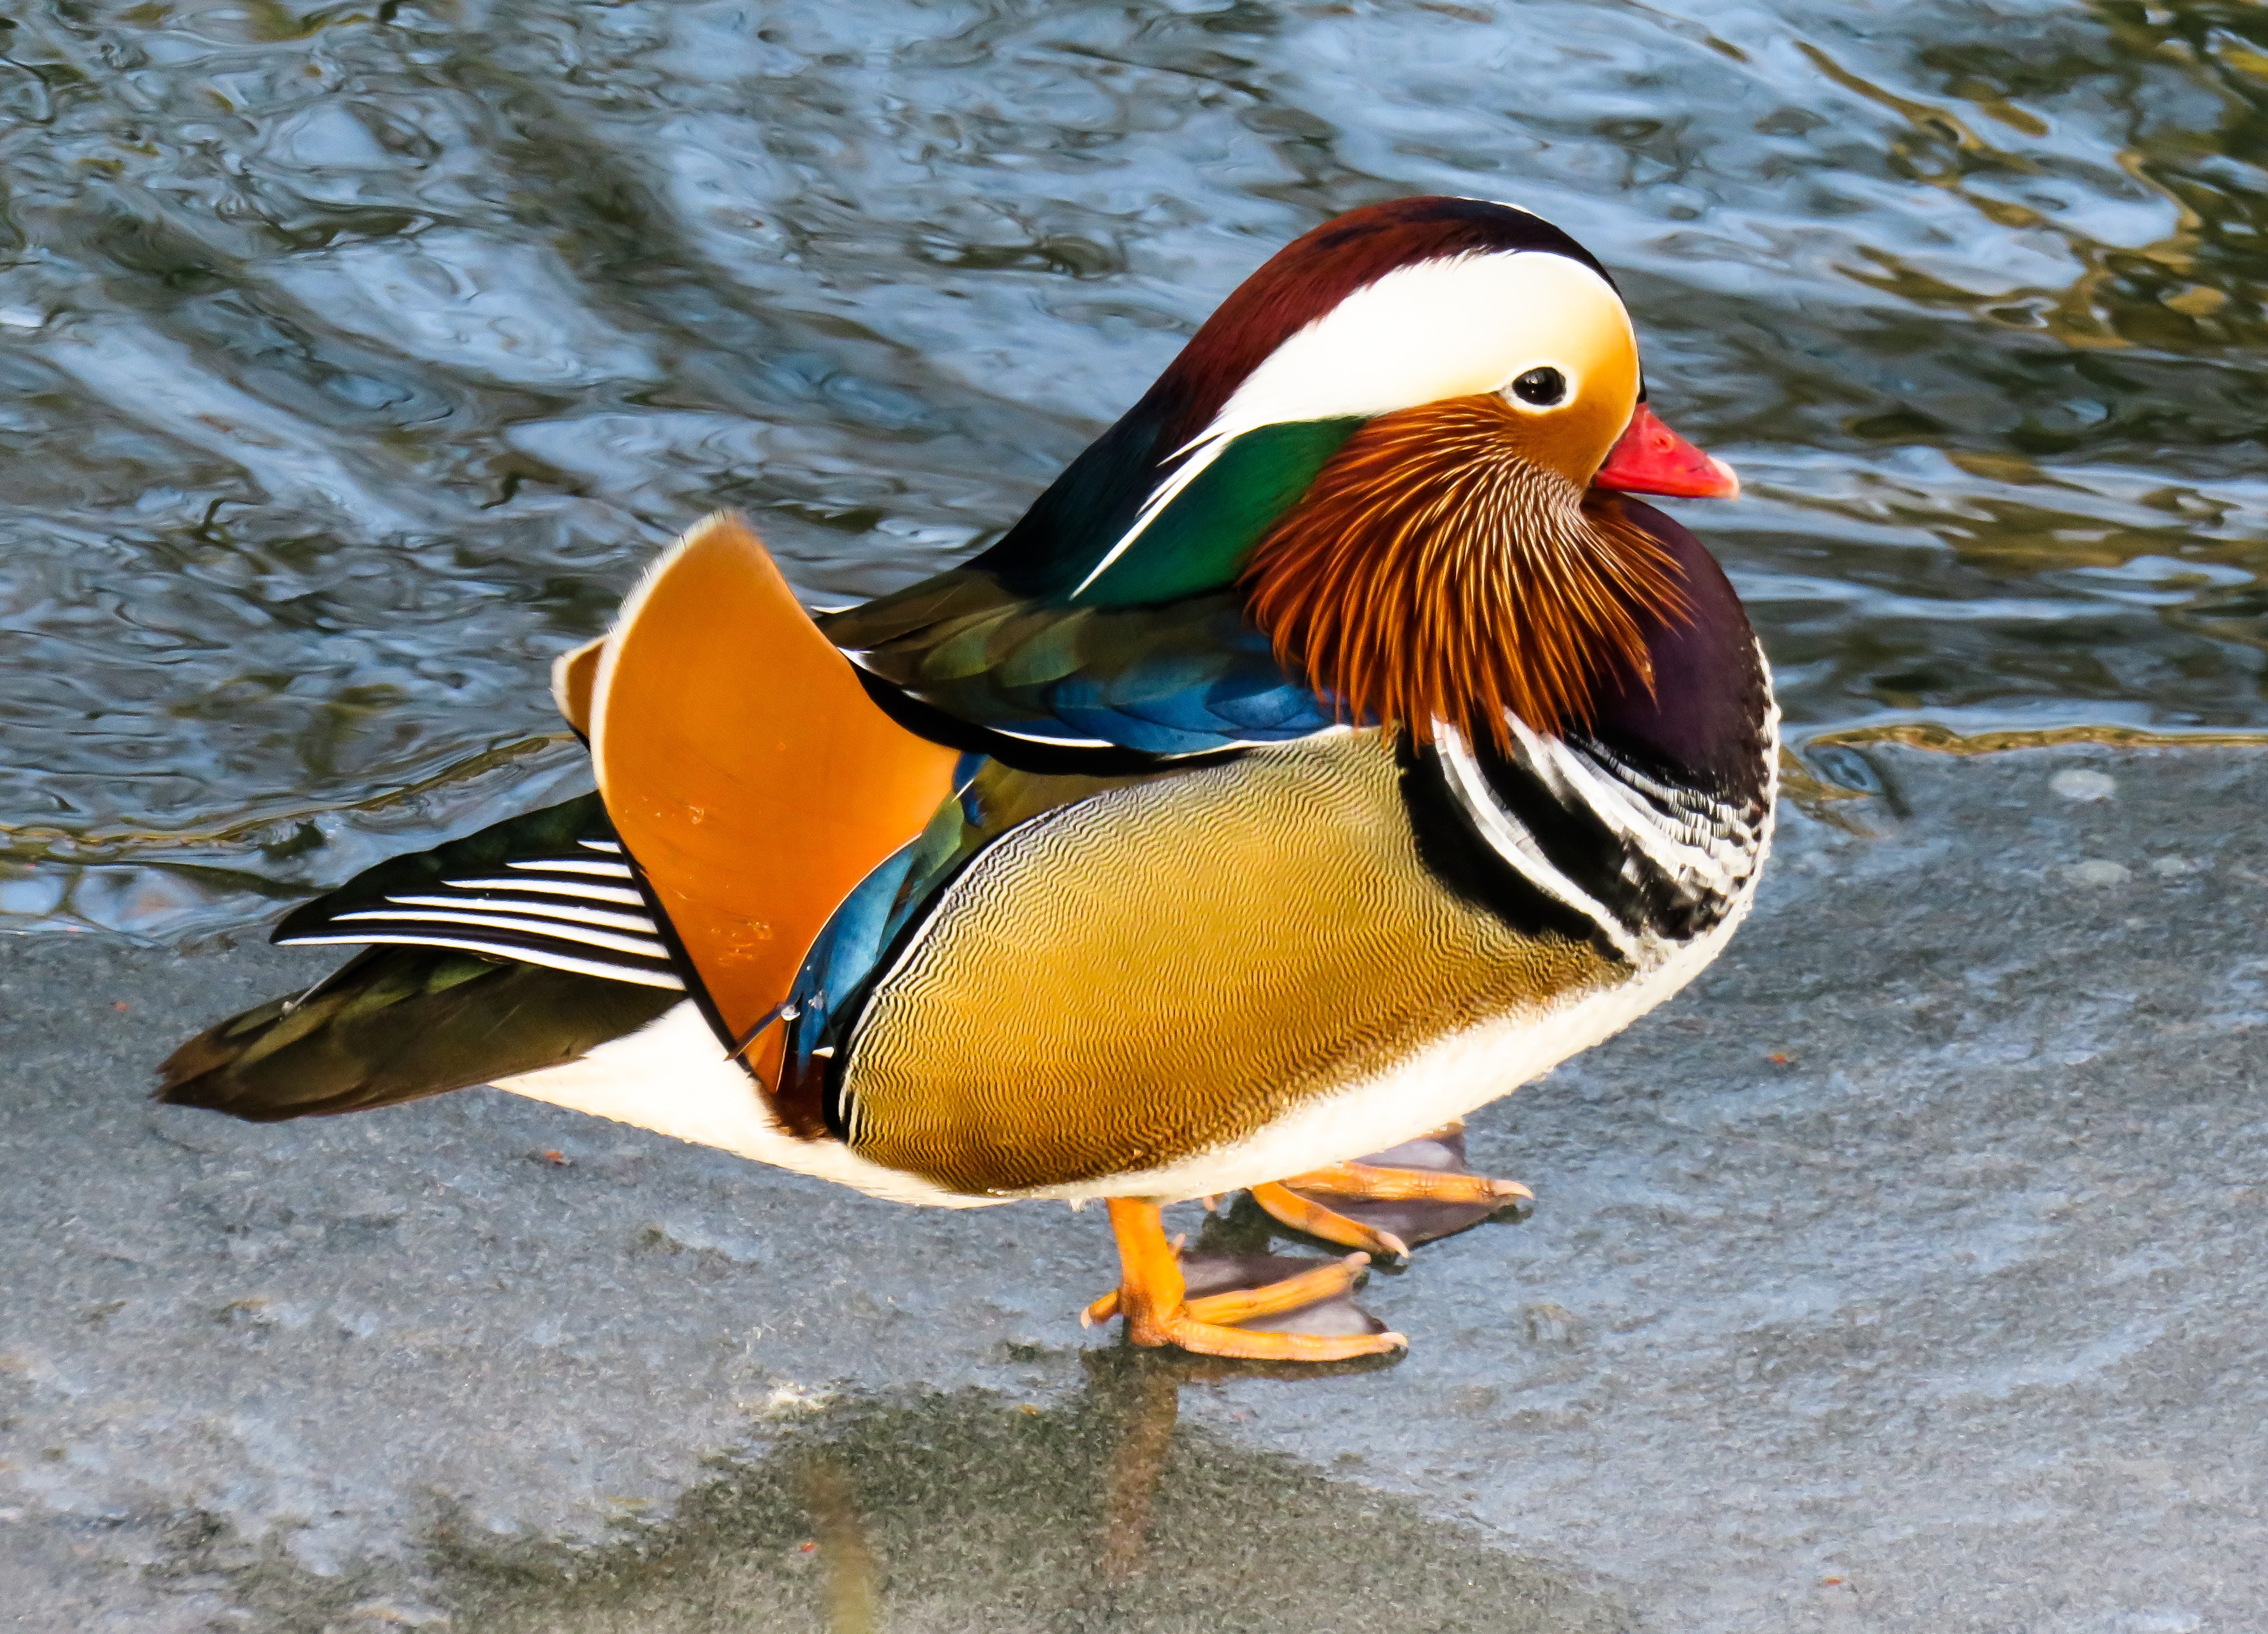
bird, wing, run, animal, wildlife, beak, color, colorful, feather, fowl, fauna, duck, vertebrate, waterfowl, water bird, mallard, canard, pride, mandarin ducks, ice rink, ducks geese and swans